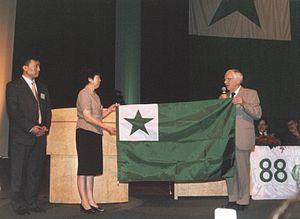
Le congrès mondial d’espéranto, Universala Kongreso de Esperanto ou tout simplement UK, est un congrès organisé chaque année et dont la langue de travail est l'espéranto. Selon les années, il rassemble entre 1 000 et 3 000 espérantophones, mais à plusieurs occasions, la participation a dépassé le chiffre de 4 500 congressistes.